I Want You (Janet Jackson song)

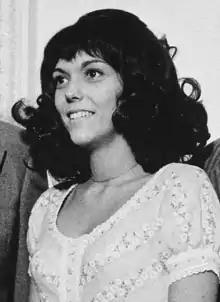
"I Want You" drew comparisons to soft rock recording artist Karen Carpenter ("pictured")

"I Want You" received favorable reviews from music critics. Michael Paoletta of "Billboard" stated, "the retro-vibed song calls to mind the sparkly yet wistful soul of '60s-era girl groups" while maintaining "a contemporary reference". Paoletta considered its aura and "girl-desires-boy theme" to make the track a "crossover gem". He also commented that it would potentially have "multiformat popularity." Ernest Hardy of "LA Weekly" called it "a retro affair" with a classic "girl-group arrangement", while a critique from Gashaus noted the song "shimmers with some of Janet's former iridescent glow." Alexis Petridis of "The Guardian" praised its "impossibly lithe basseline", calling it an electronic reconstruction of a 1970s soul ballad, also determined to be "not only inventive, but brilliantly constructed." Colin O'Hare from "Hot Press" called it an "obligatory ballad" which portrays Jackson's musicality, showcasing her "versatility and mastery of a bewildering array of styles."